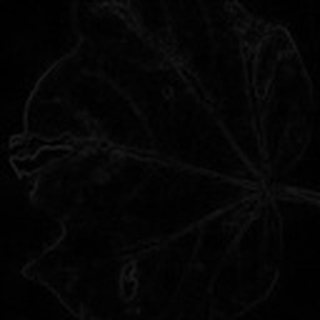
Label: cotton_bacterial_blight